Charles Bean

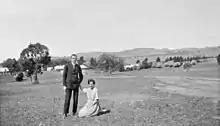
Charles and Effie Bean in the grounds of Tuggeranong Station between 1919 and 1925.

Whilst still in France at the end of 1918 when the Germans were seeking an armistice, Bean resumed thinking of a post war Australia. He took leave and in several weeks wrote and published his tract, "In Your Hands, Australians", exhorting Australians to pursue the aims of peace with the dedication, organisation and tenacity with which they had fought the war. He asked "What can we do for Australia in the long peace which many who will not return have helped to win?" Of the tract he wrote: "….this little book is written to suggest a few ways in which every man, woman, and child can live for his country; ways in which you can all enlist in this great, generous fight for Australia, to place and keep your country, if possible, amongst the greatest countries in the world."